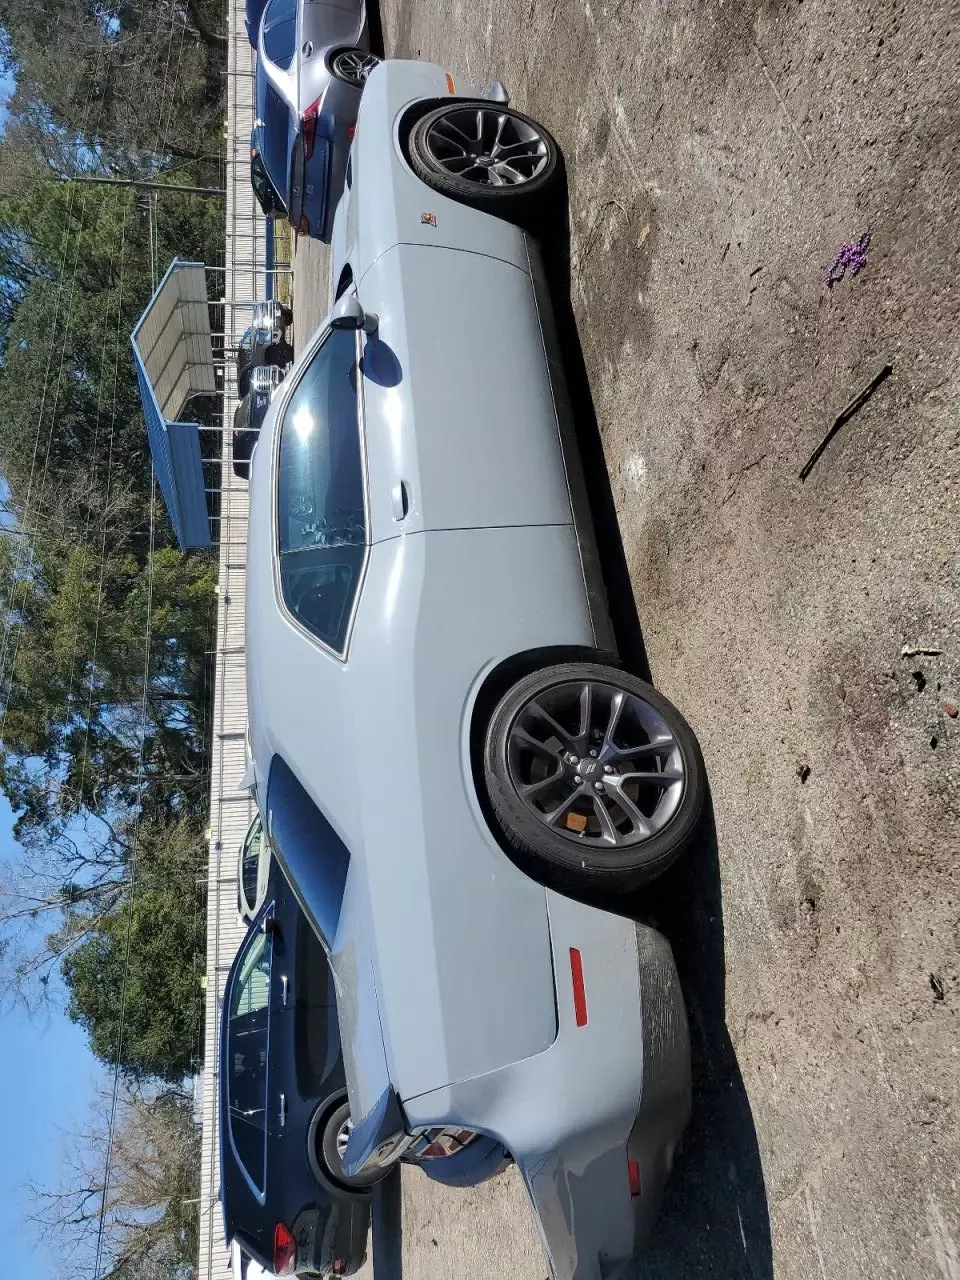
Aucun dommage détecté.
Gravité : aucun